Baikonur Cosmodrome

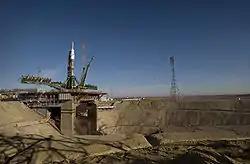
A Soyuz rocket is erected into position at the Baikonur Cosmodrome's Pad 1/5 (Gagarin's Start) on 24 March 2009. The rocket launched the crew of Expedition 19 and a spaceflight participant on 26 March 2009.

Russian scientist Afanasiy Ilich Tobonov researched mass animal deaths in the 1990s and concluded that the mass deaths of birds and wildlife in the Sakha Republic were noted only along the flight paths of space rockets launched from the Baikonur cosmodrome. Dead wildlife and livestock were usually incinerated, and the participants in these incinerations, including Tobonov himself, his brothers and inhabitants of his native village of Eliptyan, commonly died from stroke or cancer. In 1997, the Ministry of Defense of the Russian Federation changed the flight path and removed the ejected rocket stages near Nyurbinsky District, Russia.